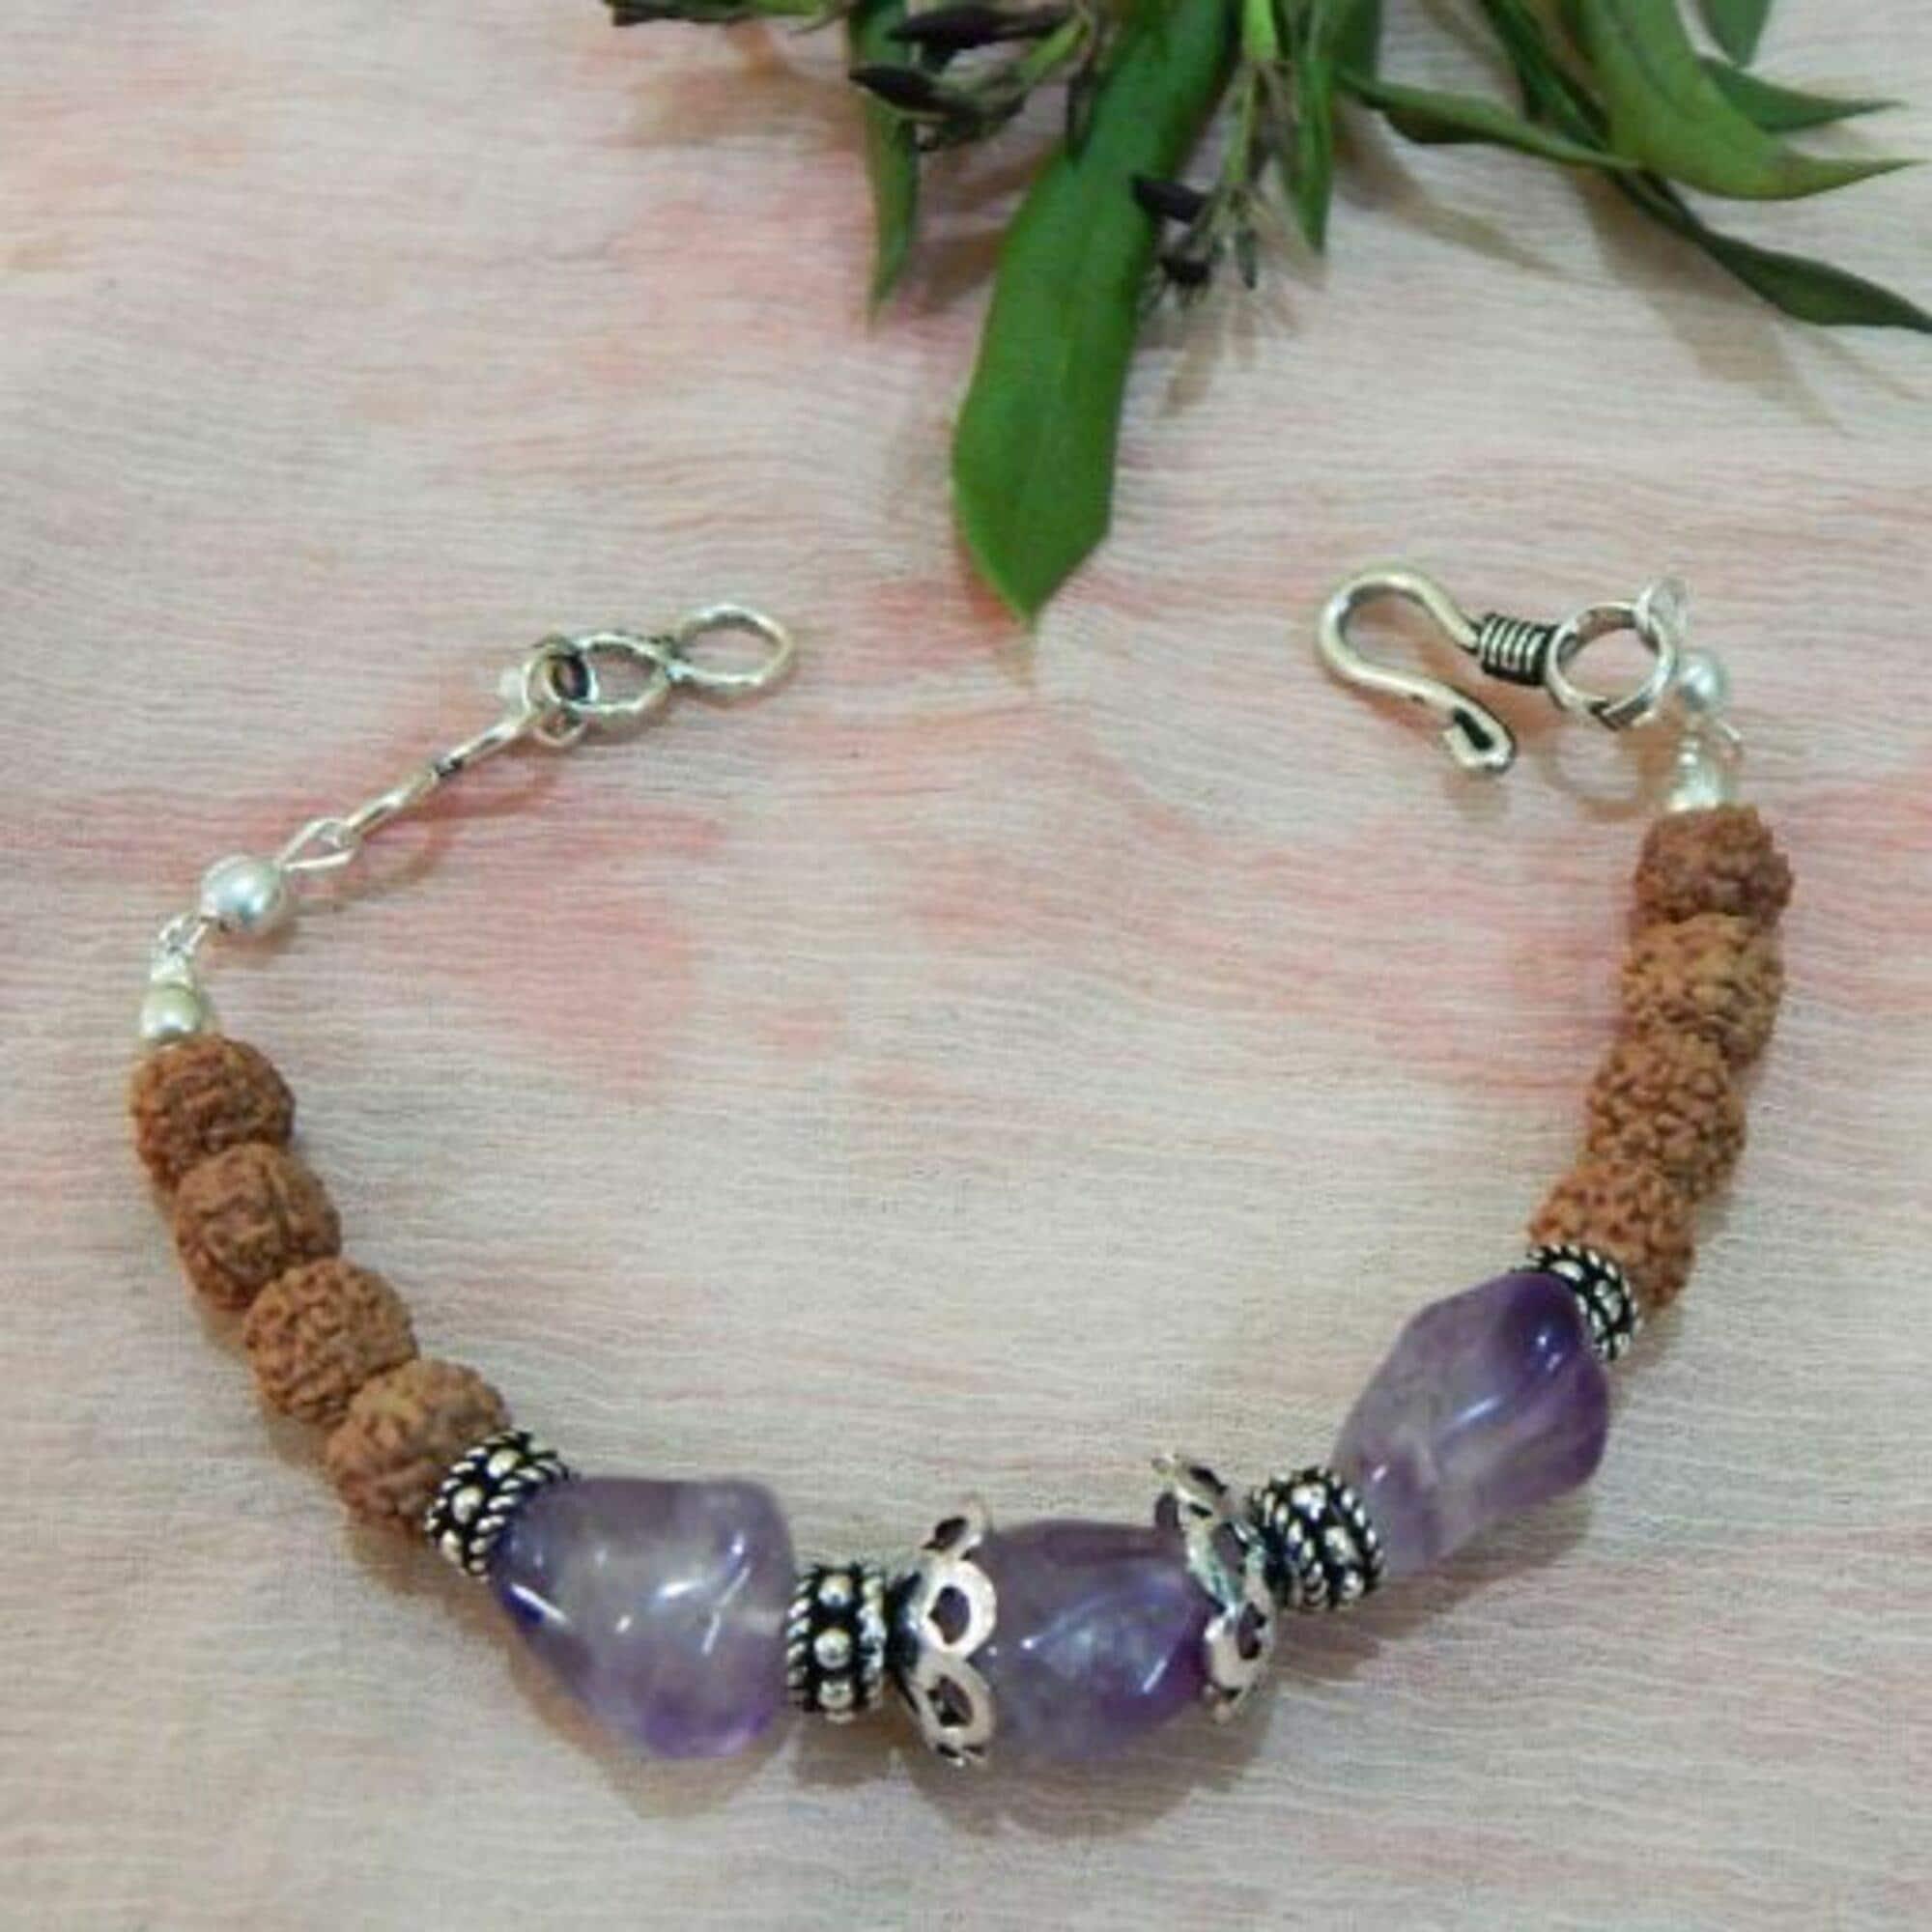
Jaya Vision Enterprises Amethyst Tumble & Rudraksha Beads Bracelet
Type: Bracelets
Brand: JAYA VISION ENTERPRISES
Price: Rs. 350
 Amethyst Tumble & Rudraksha Beads Bracelet for Crown ChakraAmethyst Tumble and Rudraksha Beads with Copper metal beads with Silver Polish.Amethyst brings cosmic consciousness, enlightment, heals higher self, wisdom.Helps in Endocrine System, Pituitary Gland. skin, Cancer, Blood, Digestion